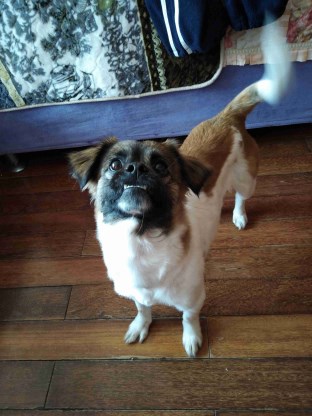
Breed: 3336-n000121-chinese_rural_dog